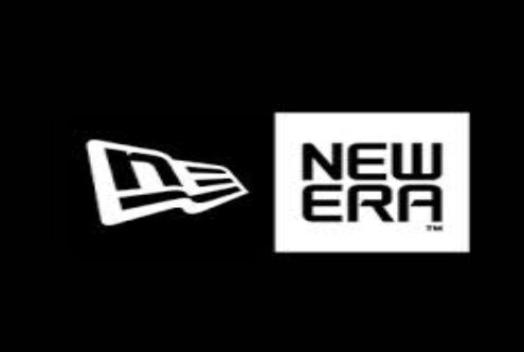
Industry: Clothes